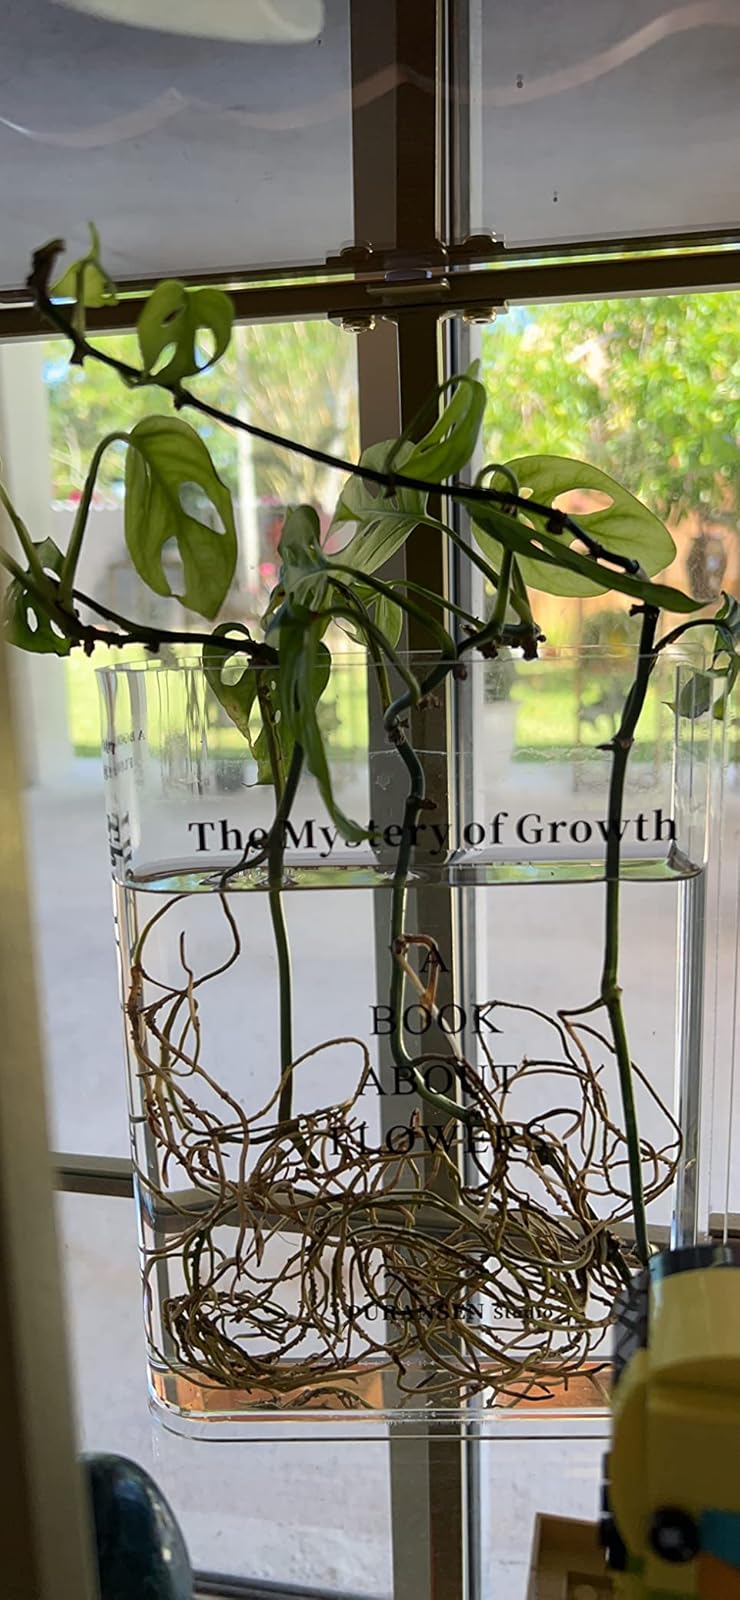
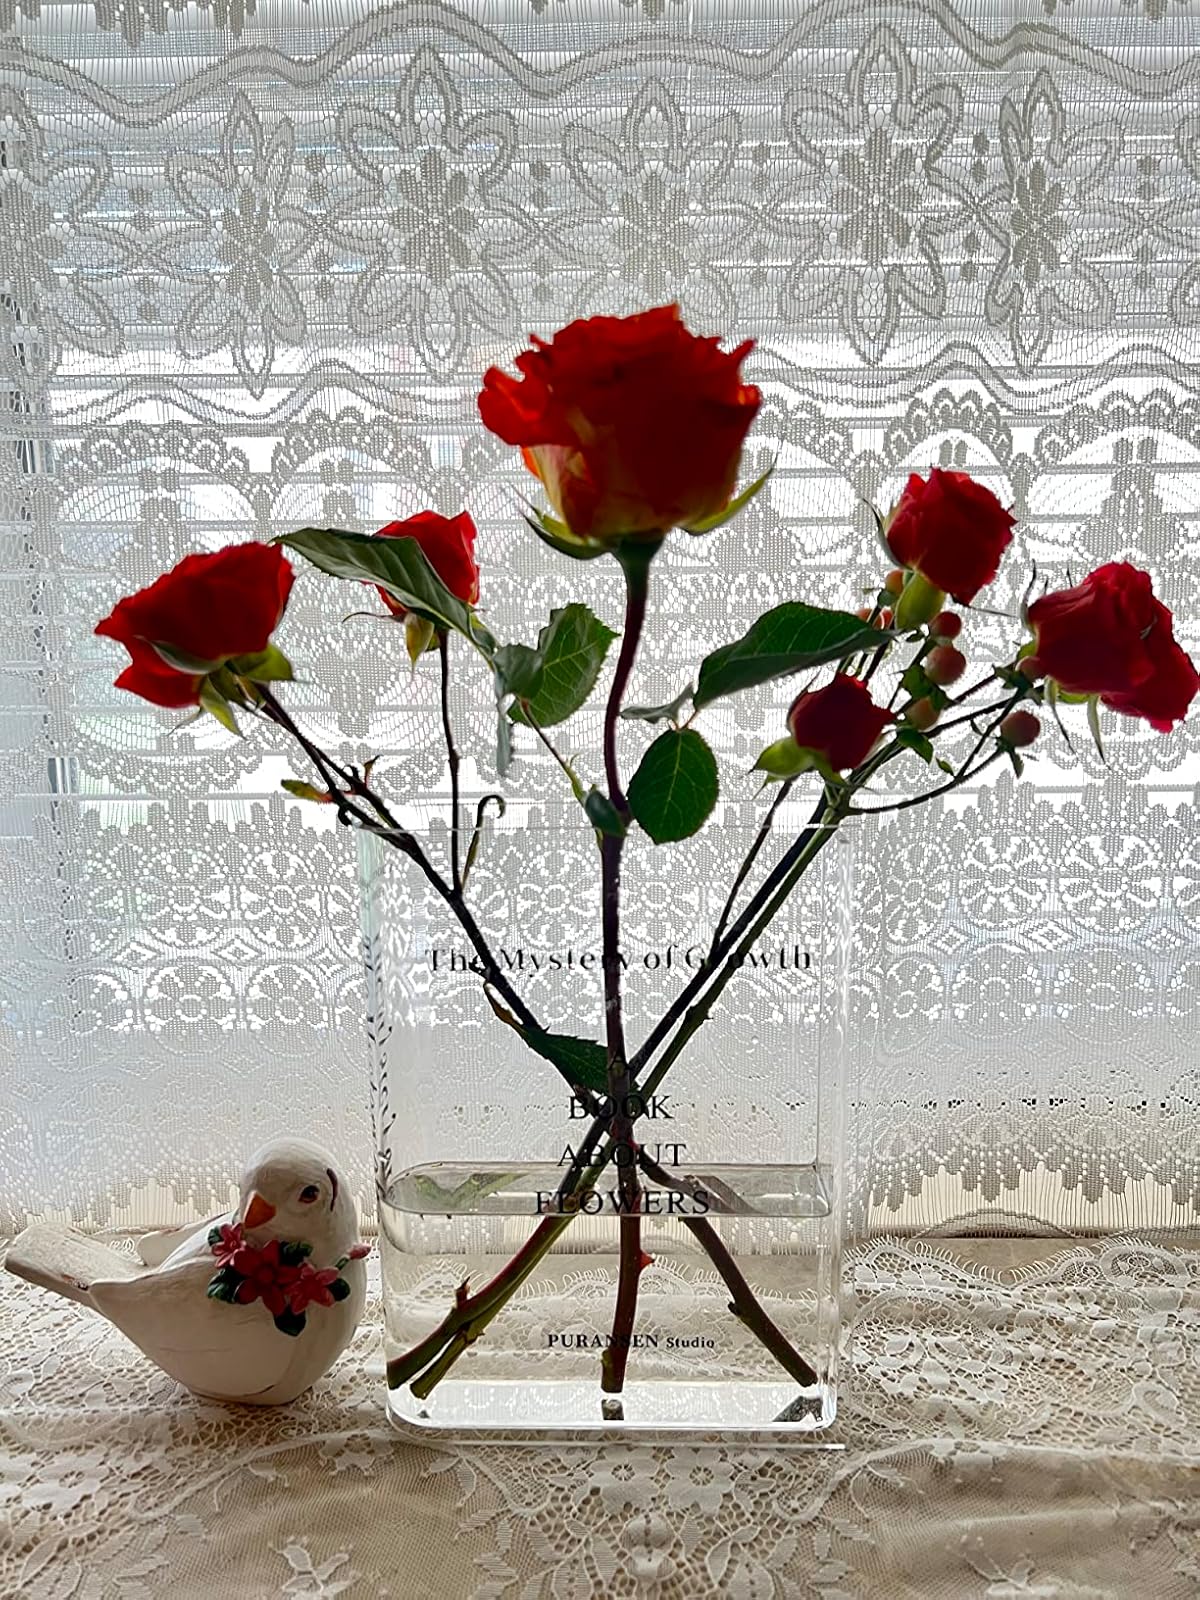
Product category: vase
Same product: yes